Black Death in France

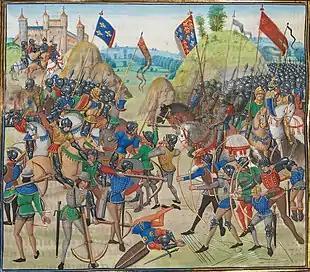
The Battle of Crécy

At this point in time, France and England had entered the Hundred Years' War. In 1346, France had lost the Battle of Crécy. Pope Clement VI lived in present-day Avignon during the Western Schism. The war had placed considerable financial strain on France, and in November 1347 Philip VI called a general assembly of the Estates General to agree emergency measures to fund the conflict – a war subsidy; different regions of the kingdom decided how to pay the subsidy, such as opting for sales taxes or hearth taxes.